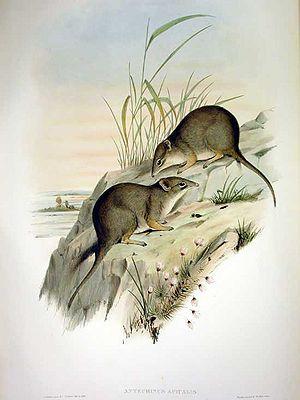
Parantechinus est un genre de marsupiaux.
Parantechinus apicalis est une espèce de marsupiaux de la famille des Dasyuridae.